Rice University

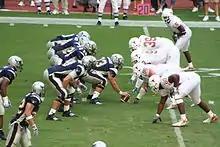
The Owls in a game against the Texas Longhorns

According to the official website, "Beer Bike is a combination intramural bicycle race and drinking competition dating back to 1957. Ten riders and ten chuggers make up a team. Elaborate rules include details such as a prohibition of "bulky or wet clothing articles designed to absorb beer/water or prevent spilled beer/water from being seen" and regulations for chug can design. Each residential college as well as the Graduate Student Association participates with a men's team, a women's team, and alumni (co-ed) team. Each leg of the race is a relay in which a team's "chugger" must chug of beer or water for the men's division and for women before the team's "rider" may begin to ride. Participants who both ride and chug are referred to as "Ironmen". Willy Week is a term coined in the 1990s to refer to the week preceding Beer Bike, a time of general energy and excitement on campus. Jacks (pranks) are especially common during Willy Week; some examples in the past include removing showerheads and encasing the Hanszen guardian."